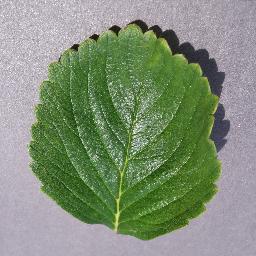
Label: Strawberry___healthy